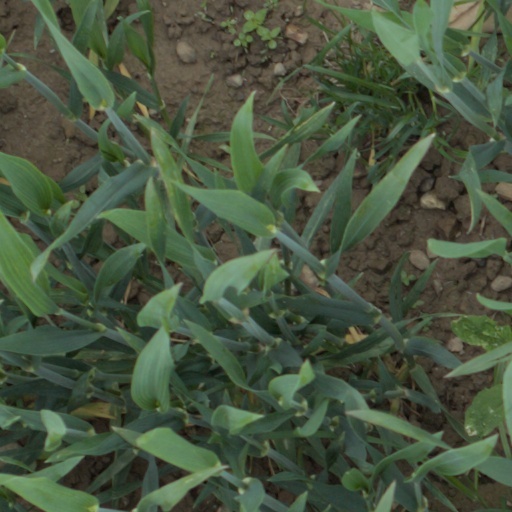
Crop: wheat